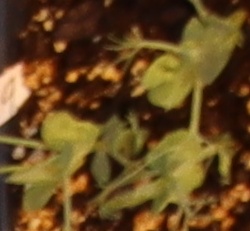
Label: Field Pea